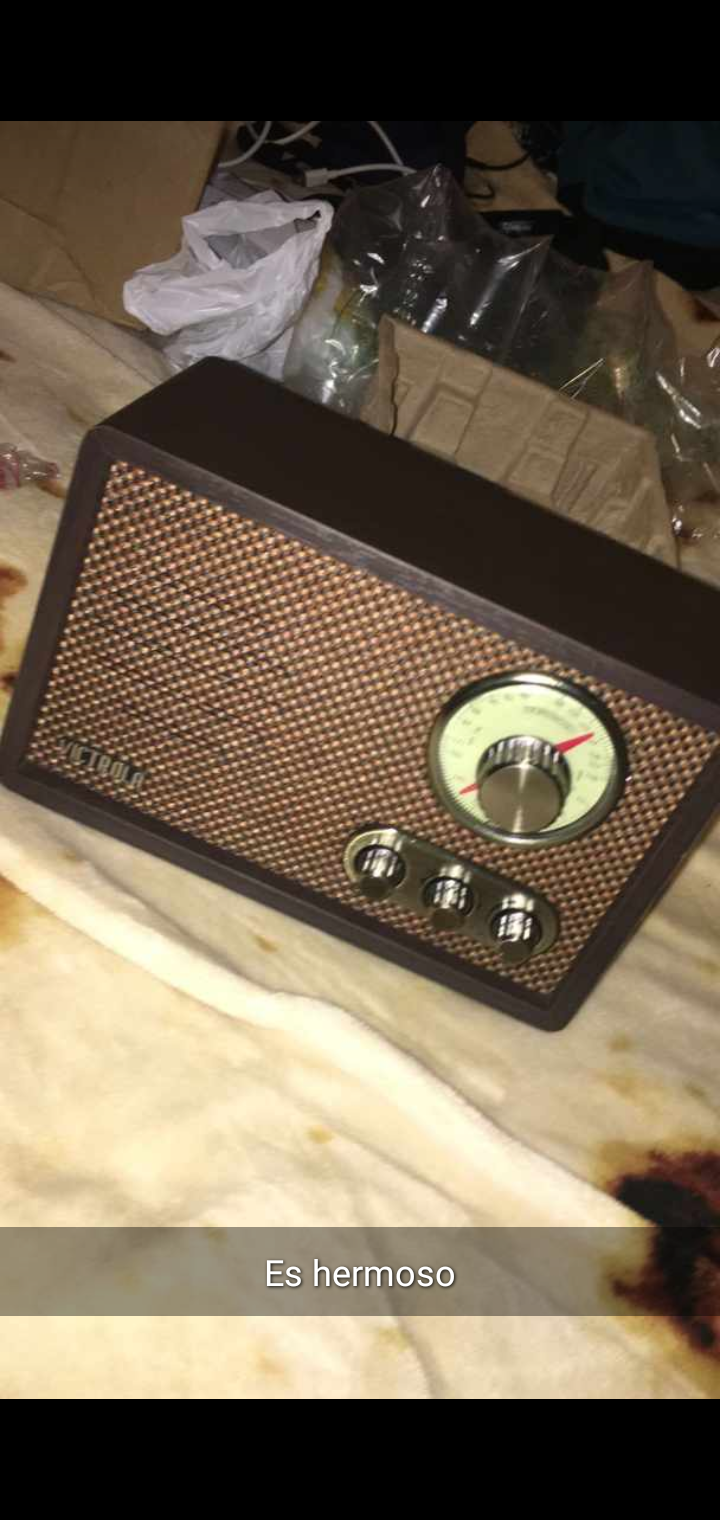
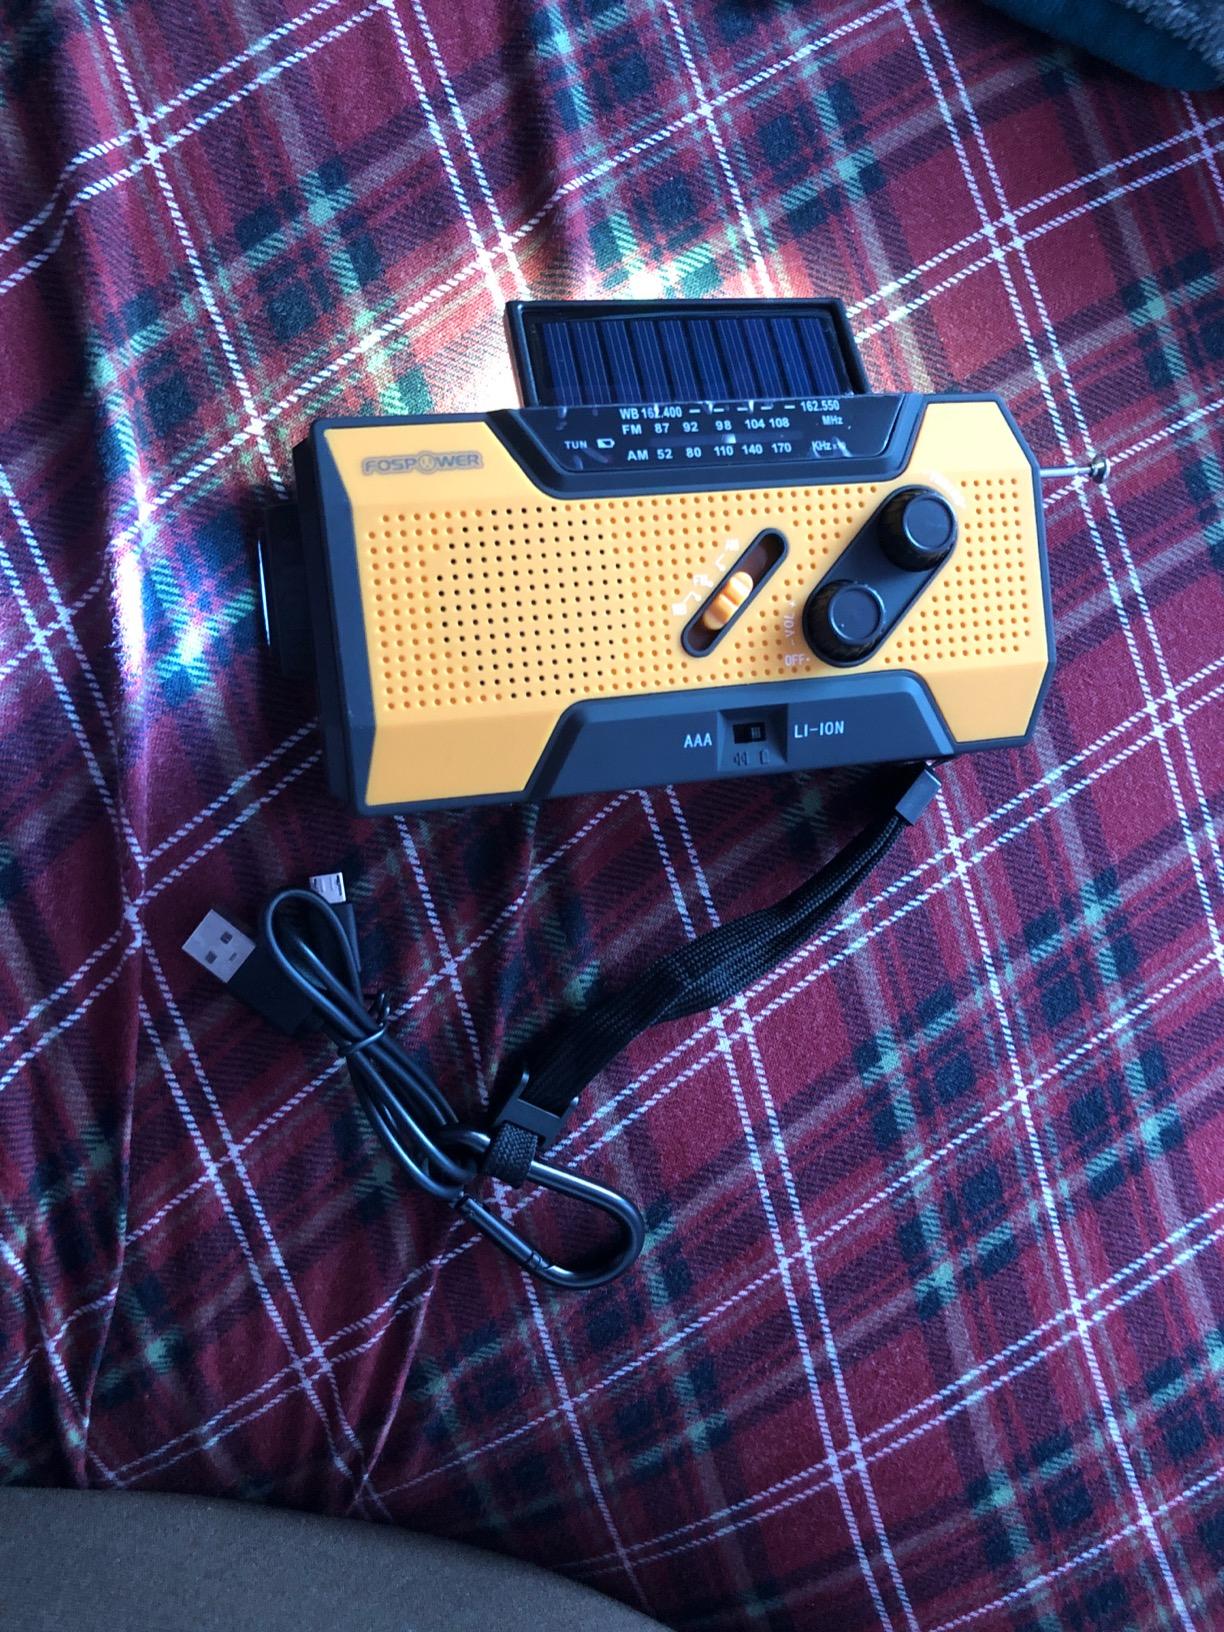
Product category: radio
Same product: no